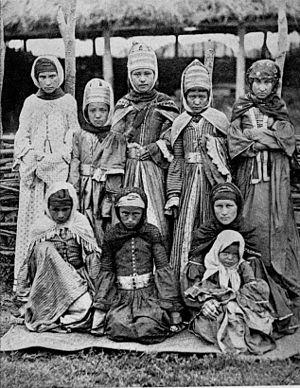
Les Nogaïs, Nogay ou Noghai sont un peuple turc. La plupart vivent en Russie, essentiellement dans la république du Daghestan dans le Caucase, mais également dans le kraï de Stavropol, en Karatchaïévo-Tcherkessie et dans l'oblast d'Astrakhan. La diaspora se répartit entre la Turquie, la Roumanie et la presqu’île de Crimée. Leur langue est le nogaï ou nogay, proche du tatar. Les Nogaïs descendent des kipchaks, qui formèrent la Horde Nogaï au XIVᵉ siècle.